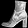
Label: Ankle boot